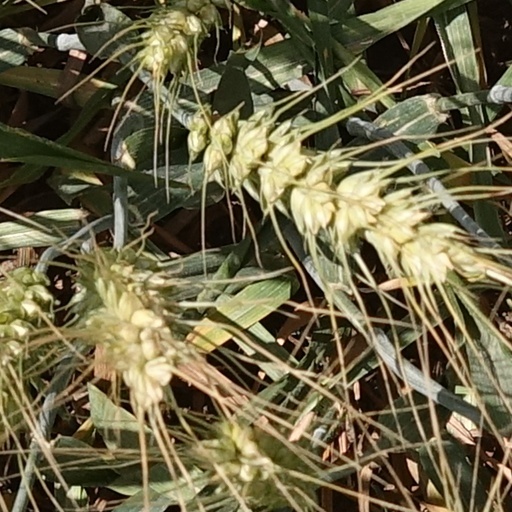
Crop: wheat